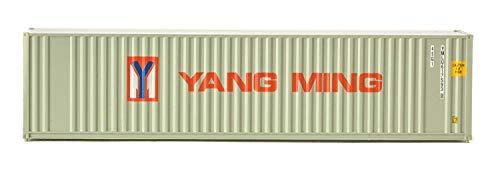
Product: Walthers SceneMaster HO Scale Model of Yang Ming (Gray, Red, Blue) 40' Hi Cube Corrugated Container W/Flat Roof
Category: Toys & Games | Hobbies | Trains & Accessories | Train Cars | Freight Cars
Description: Great Condition.
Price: $11.59
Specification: ProductDimensions:5.5x1.1x1.1inches|ItemWeight:0.16ounces|ShippingWeight:0.8ounces(Viewshippingratesandpolicies)|DomesticShipping:ItemcanbeshippedwithinU.S.|InternationalShipping:ThisitemcanbeshippedtoselectcountriesoutsideoftheU.S.LearnMore|ASIN:B01N9OFPGD|Itemmodelnumber:949-8221|Manufacturerrecommendedage:14yearsandup